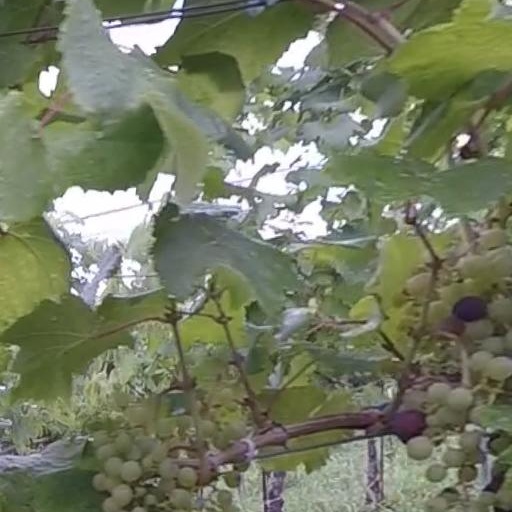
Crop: grape